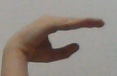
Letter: jeem